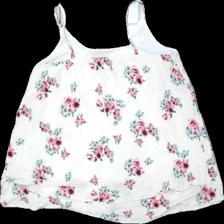
View: back
Type: Tank top
Category: Ladies
Brand: Amisu (New Yorker)
Colors: White, Pink, Green
Material: 100% viscose
Pattern: Floral print
Cut: Regular
Size: S
Season: Summer
Stains: Major
Damage: fläckar
Damage location: top left
Damage 2: fläckar
Damage 2 location: top center
Damage 3: fläckar
Damage 3 location: top right
Price range: <50
Recommended usage: Export
Description: vitt linne med blommor på, fläckar runt armhålor och hals